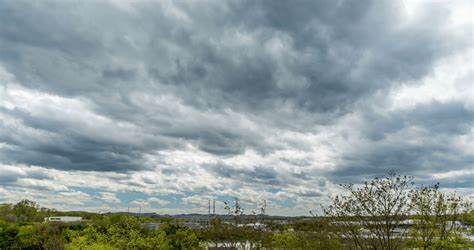
Weather: cloudy or overcast